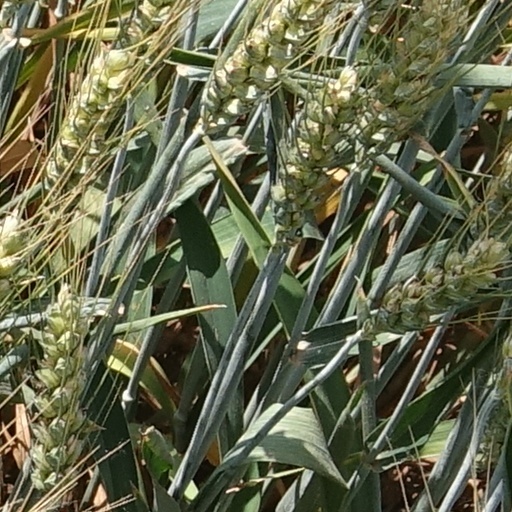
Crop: wheat